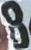
Number: 8